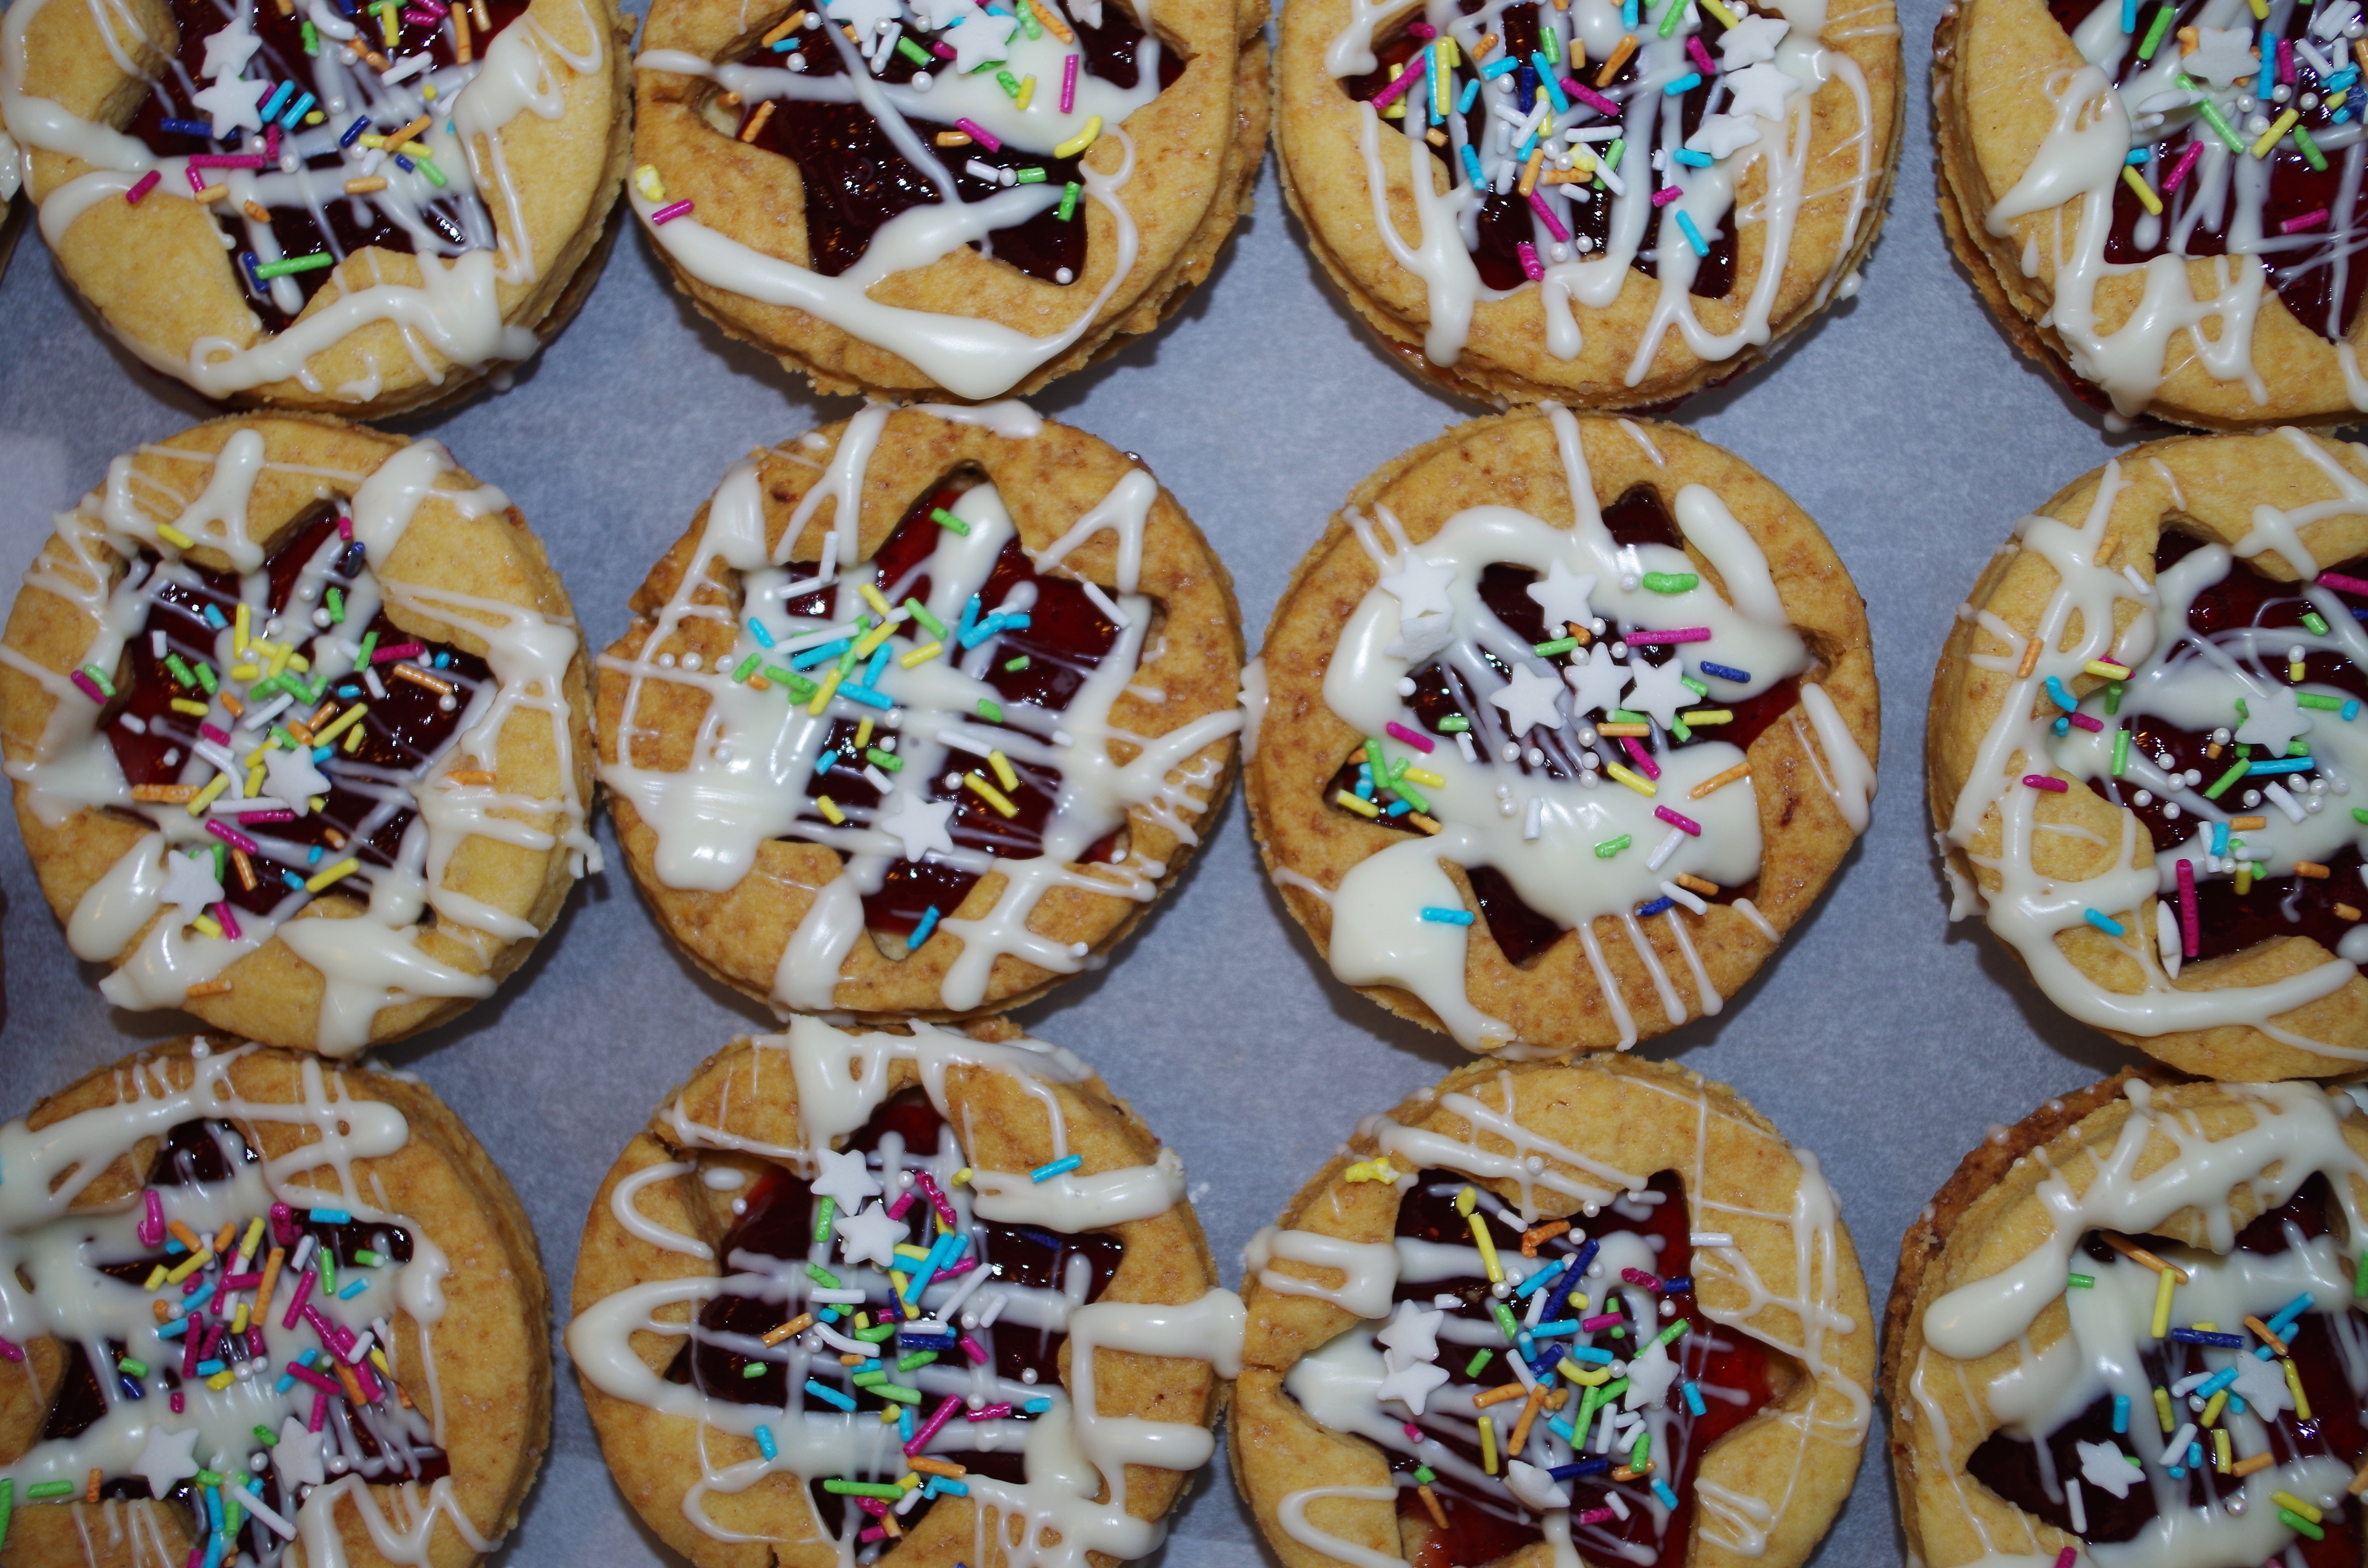
food, baking, cookie, dessert, icing, candy, baked goods, cakes, danish pastry, snack food, cookies and crackers, christmas pastry